Economic history of New Zealand

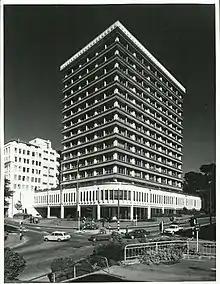
Reserve Bank of New Zealand

Prior to the arrival of the Europeans in New Zealand, the land was occupied by the Maori. The Maori were Polynesian tribes that had built perennial establishments and exploited the natural resources of the land in order to provide themselves with a way of life. It was around the 15th century that exploitation of these resources slowed down, and the economy went with it. The use of capital during this time, such as clearing forests and building houses, was just enough to cover the population growth and minimal use of capital means that there was little total per-capita economic growth. Some of this slow growth can be attributed to natural events such as; volcanoes, tsunamis, earthquakes, and droughts. It was the warfare between the tribes that kept the economy going during these years as the construction and re-construction of fortifications would have used energy and resources from the tribes.